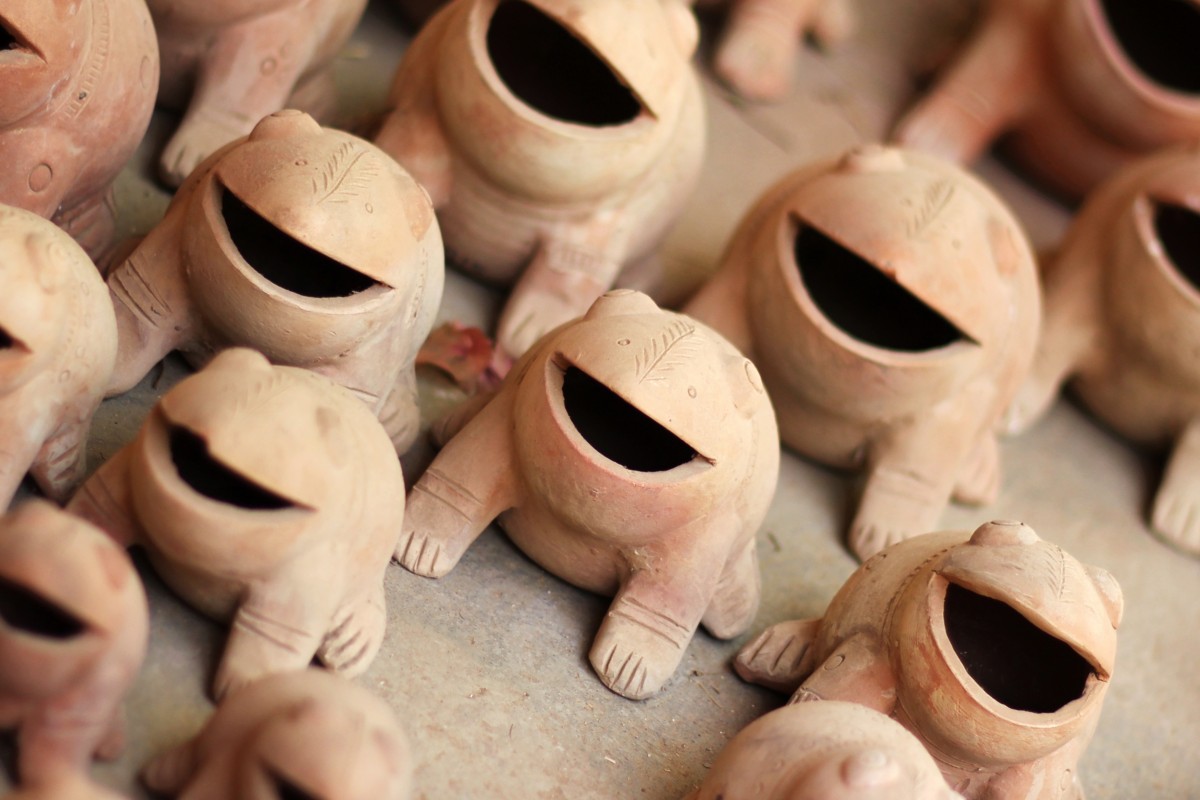
Tags: wood, ceramic, material, close up, footwear, clay